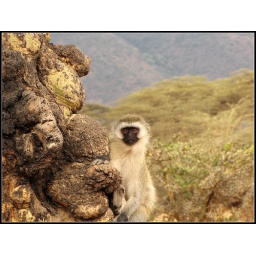
Mono de cara negra mirando al cielo en Ngorongoro (Tz). Black face monkey watching the sky in Ngorongoro (Tz)